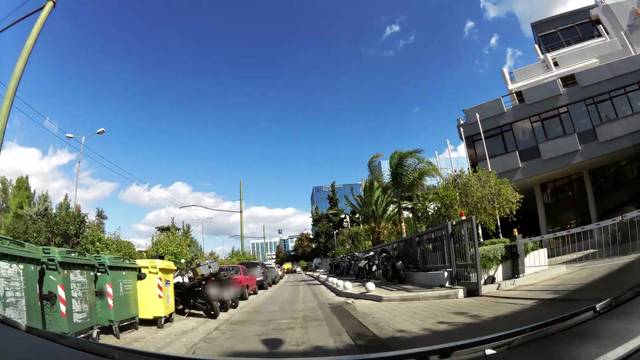
Region: Greece
Coordinates: 38.018, 23.788